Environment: real
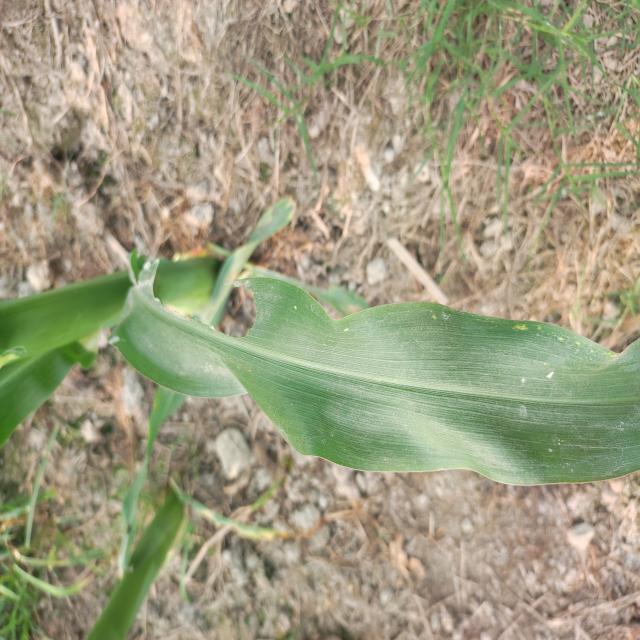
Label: fall_armyworm